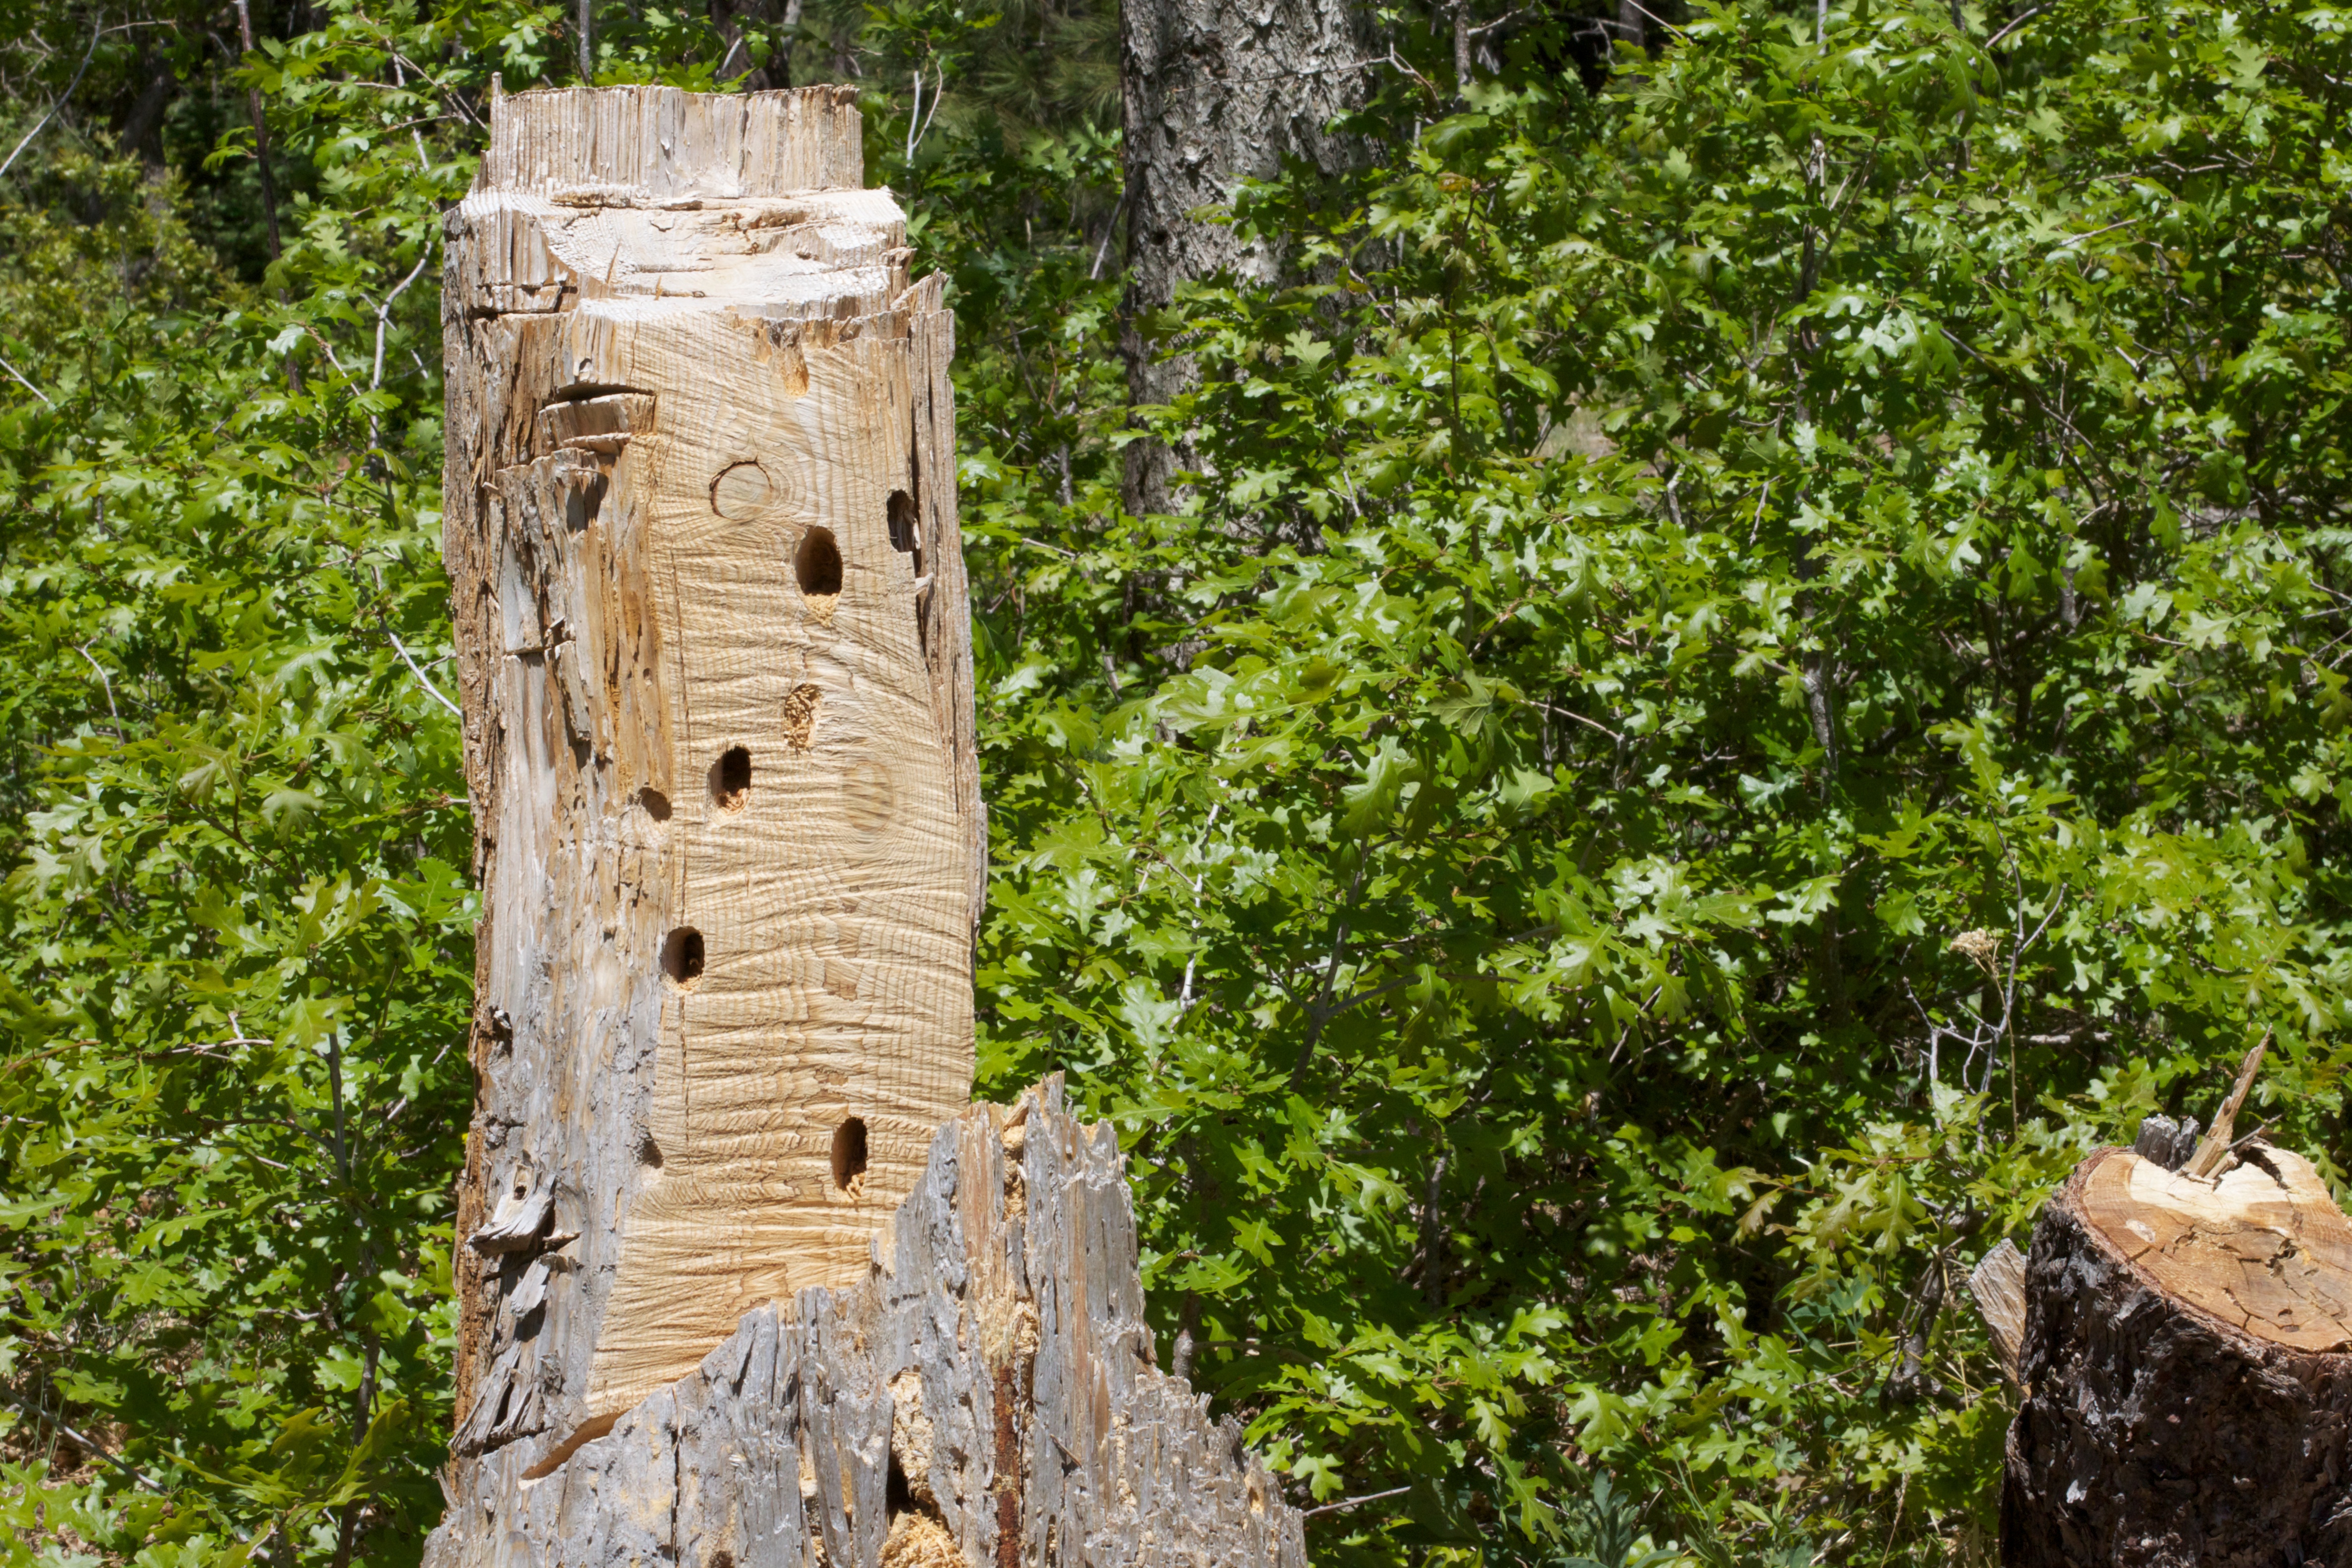
tree, wood, trunk, mogollonrim, woody plant, outdoor structure